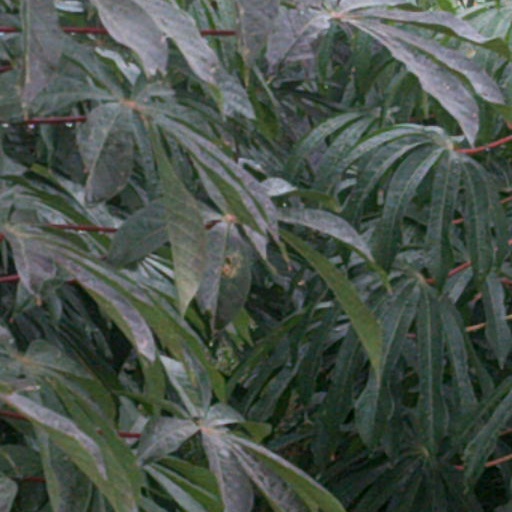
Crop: cassava